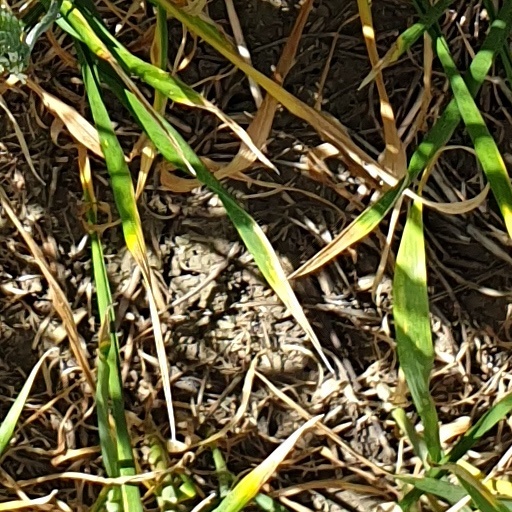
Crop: wheat